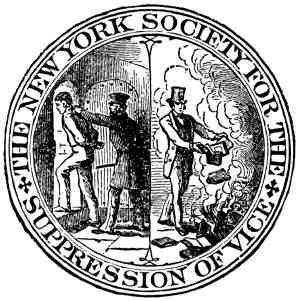
La New York Society for the Suppression of Vice a été fondée en 1873 par Anthony Comstock ainsi que par des membres de la Young Men's Christian Association. Après sa mort, Comstock eut pour successeur John Sumner.
Le Comstock Act ou Loi Comstock est une loi fédérale, adoptée par le Sénat des États-Unis le 3 mars 1873. Elle réprime « le commerce et la circulation de la littérature obscène et des articles d'usage immoral ».